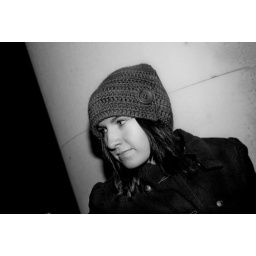
Kerri in black and white